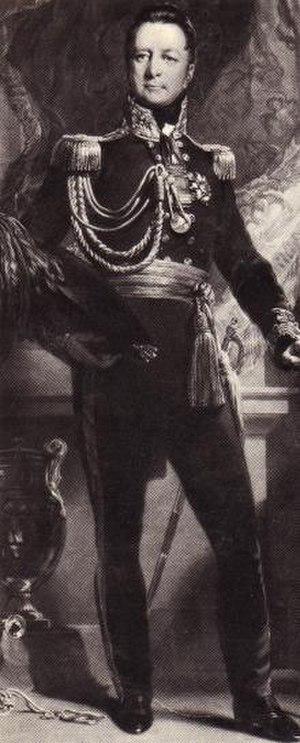
George Ramsay, 9ᵉ comte de Dalhousie, fut lieutenant-gouverneur de Nouvelle-Écosse de 1816 à 1820 et gouverneur général de l'Amérique du Nord britannique de 1820 à 1828. Il eut un mandat marqué par son opposition aux députés francophones du Bas-Canada.
Les fortifications de la Rhune à l’époque contemporaine sont des ouvrages militaires, situés sur la montagne de la Rhune, à proximité immédiate et à l'ouest de la frontière entre l'Espagne et la France. Ils ont été construits pour certains d’entre eux lors de la campagne de 1793 - 1794 et réutilisés par la suite pour contenir l'avancée des troupes de la coalition anglo-hispano-portugaise du futur duc de Wellington. Plus de vingt redoutes se répartissent sur le territoire des communes d'Ascain, de Sare et d'Urrugne et partiellement sur ceux de Saint-Pée-sur-Nivelle et de Biriatou.